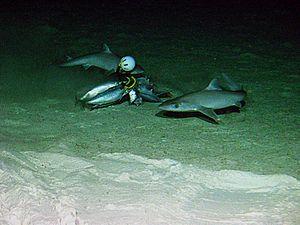
Le Requin babosse est une espèce de requins de la famille des Carcharhinidae. On le trouve dans les eaux tropicales et subtropicales du monde entier, au niveau du plateau continental. C'est un animal migrateur qui vit à bonne profondeur, entre 90 et 430 m, même s'il remonte souvent plus près de la surface durant la nuit. Le Requin babosse est de couleur unie, et mesure entre 2,7 et 2,8 m de longueur. Il a un museau long et large avec des rabats de peau proéminents au niveau des narines, et de grandes dents triangulaires sur la mâchoire supérieure. Ses nageoires pectorales sont longues et presque droites, et il y a une crête sur son dos entre les deux nageoires dorsales.